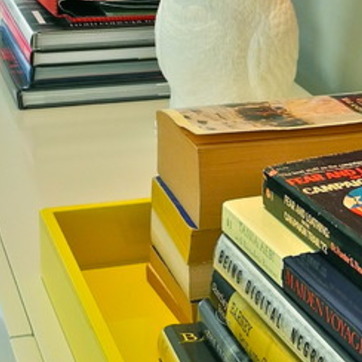
Material: paper